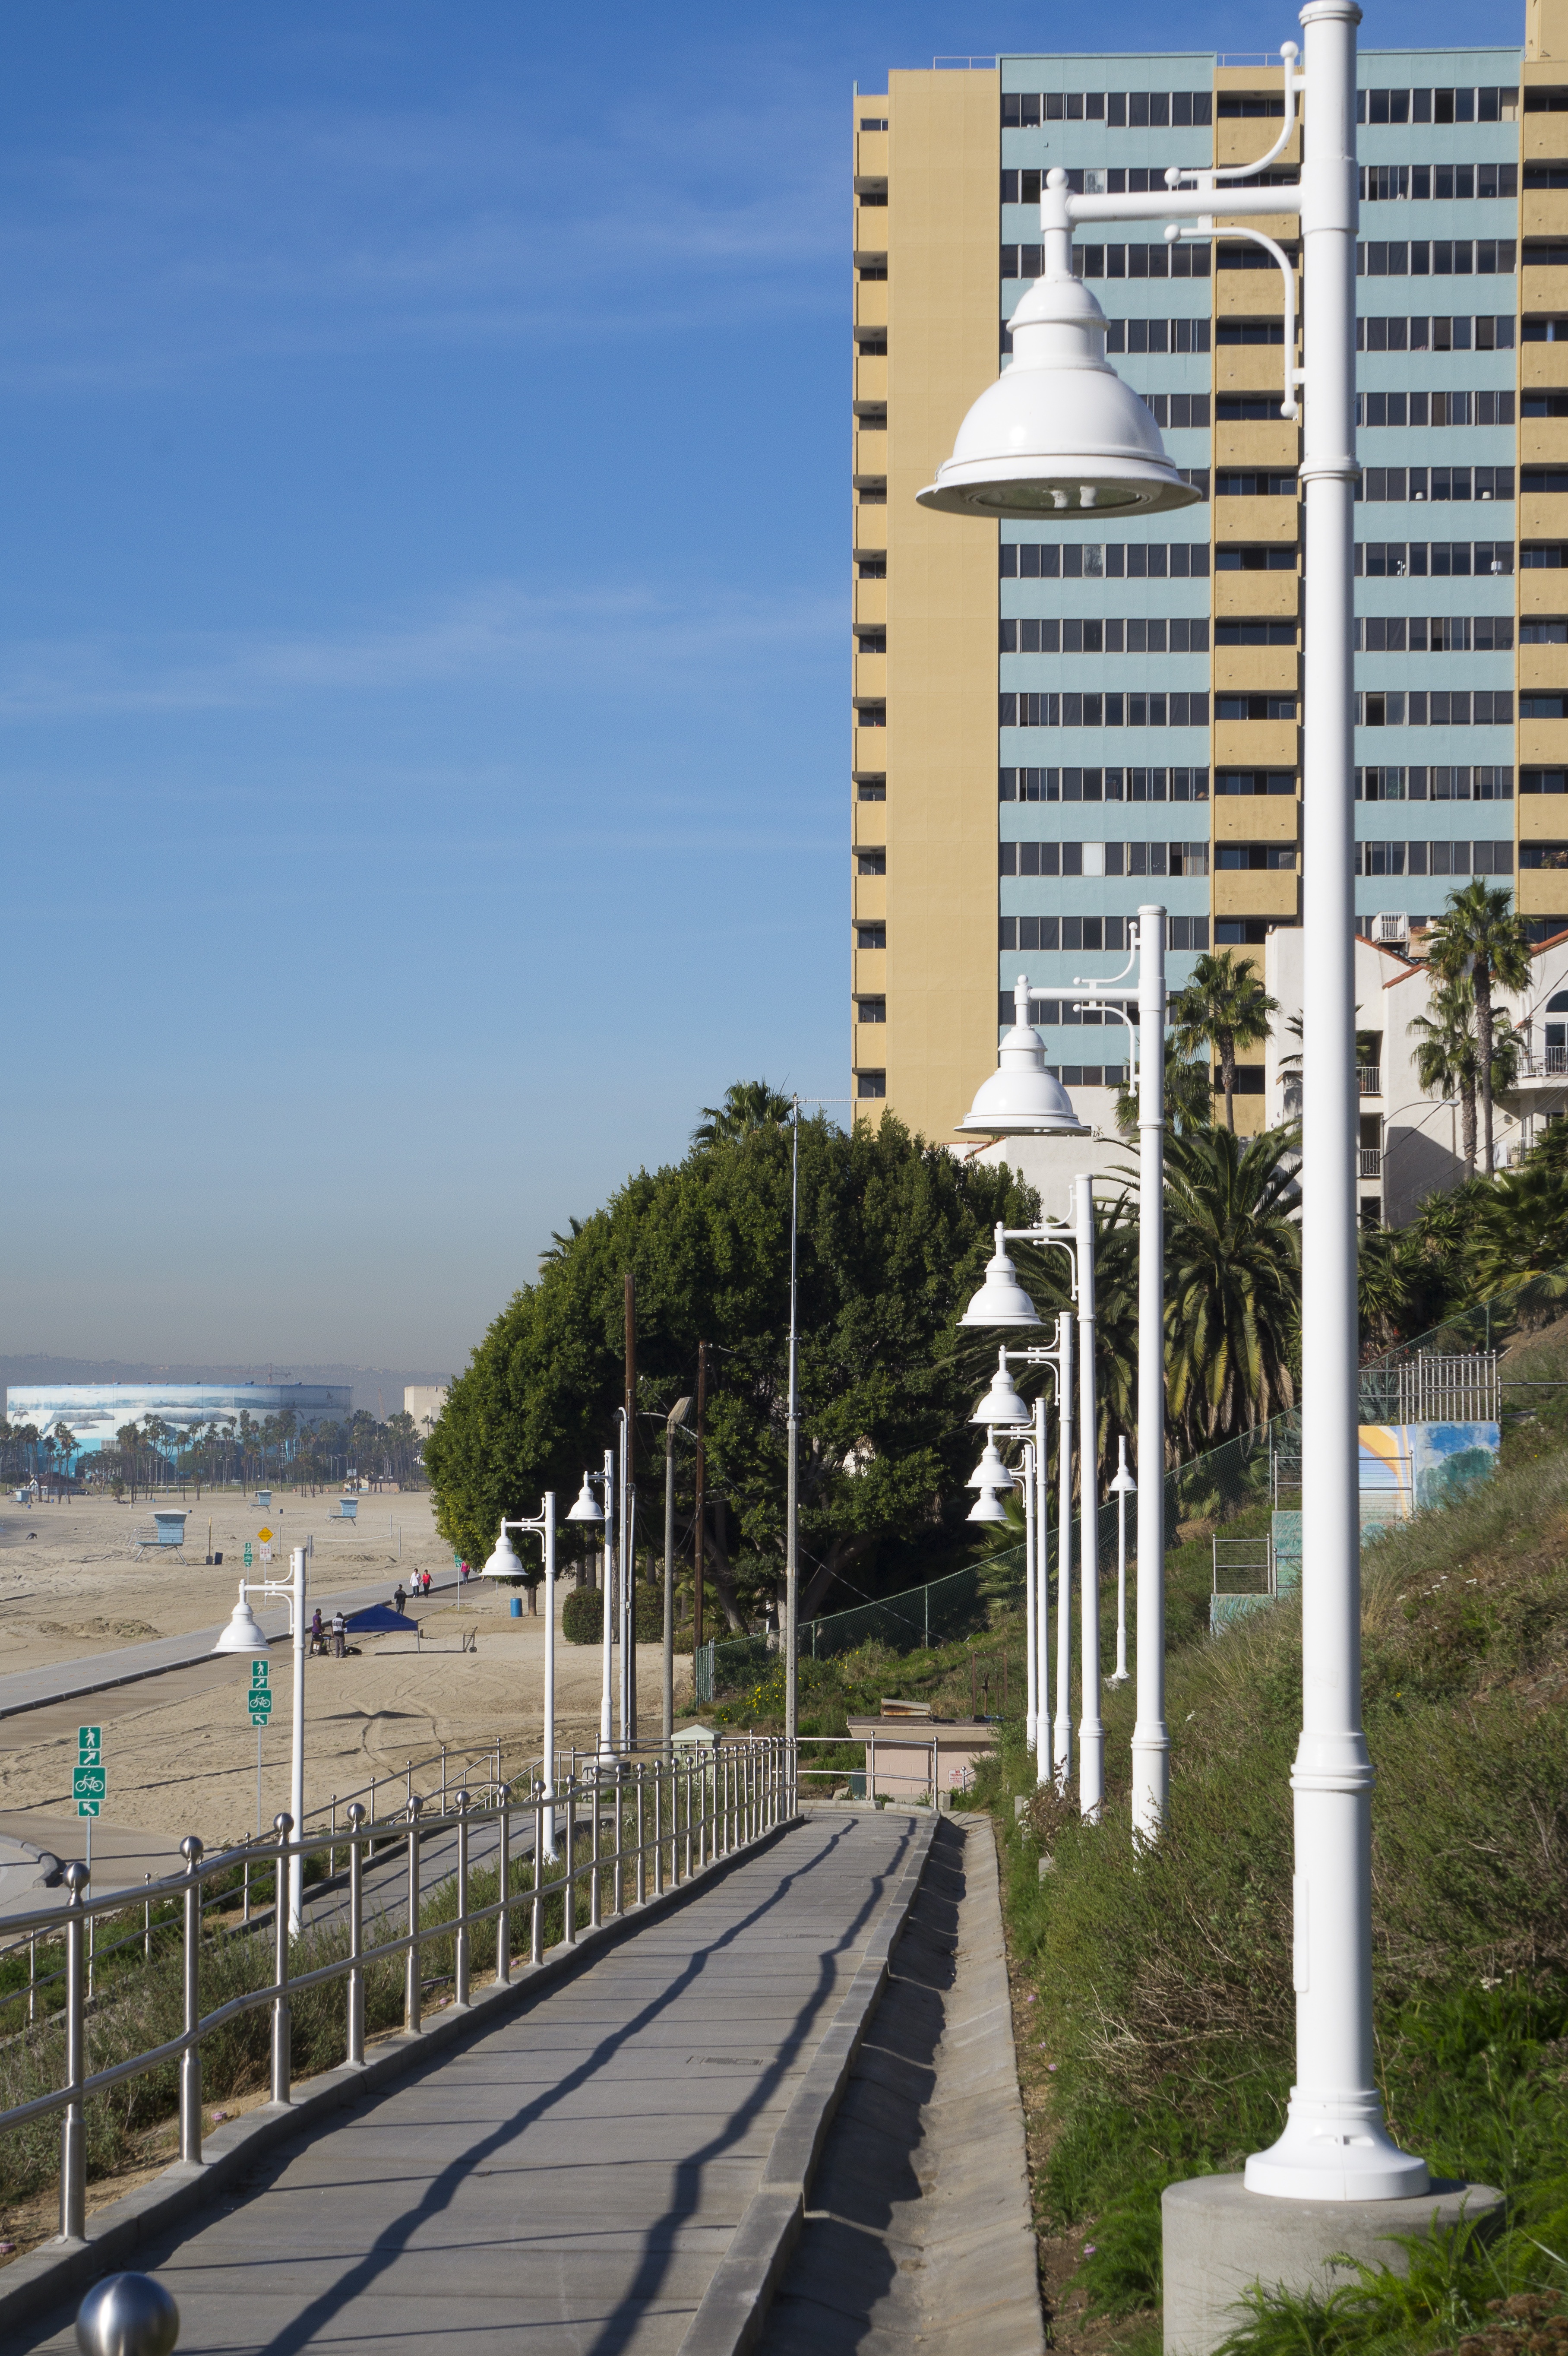
structure, boardwalk, skyscraper, walkway, downtown, coastline, tower, landmark, lighting, tower block, ramp, condominium, residential area, long beach ca, beach access, light posts, condo building